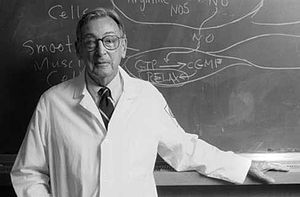
Robert F. Furchgott
Robert Francis Furchgott var en amerikansk biokemiker, i 1998 modtog han Nobelprisen i fysiologi eller medicin.